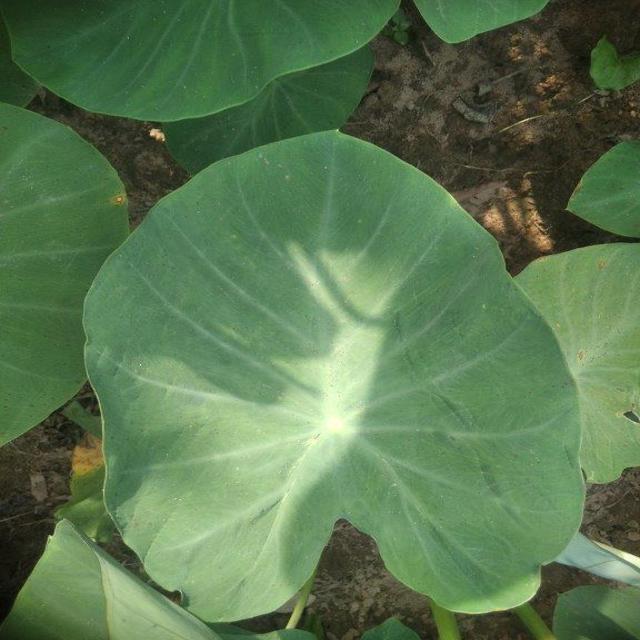
Label: Healthy